Habr Awal

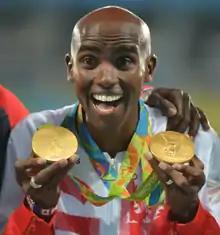
Mo Farah, British four-time Olympic gold medalist and the most decorated athlete in British athletics history.

The Habr Awal have a long tradition of leadership and are led by a Sultan from the Ahmed Abdalla branch - a numerous subclan of Saad Musa that mainly reside in Ethiopia. Historically preferring to use the native term "Garaad" like the Warsangeli, both clans have since changed the name of the title to "Suldaan" although the role is identical. Habr Awal Garaads would rally men in times of war and settle large disputes with other clans filling the role as the ultimate peacemaker ("nabadoon"). The first Garaad Biniin was crowned around a similar time as the first Habr Yunis Sultan Diriiye Ainasha, with both of these large subclans breaking from the tutelage of the Eidagale who were the wider leaders of the Isaaq Sultanate. Following his death, the Habr Awal did not crown a new Garaad for several years as Biniin's heirs were too young, with Garaad Abdalla being crowned when he came of age. Fighting in the southern limits of Habr Awal territory to protect the clan against its enemies and fighting off raids. In one incident he narrowly avoided a Jidwaaq surprise attack with the Ahmed Abdalla rallying quickly and forcing the raiders to flee.